The Parking Garage

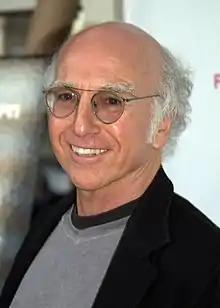
A bald man with white hair around his ears. He is wearing a black suit, blue shirt, glasses and a red tie.

"The Parking Garage" was written by Larry David, his fourth writing credit for the season, and was directed by Tom Cherones, his fourth directing credit for the season. It was filmed on the normal "Seinfeld" soundstage. The audience bleachers, Jerry's apartment and the restaurant set were removed to make room for the new set. Shooting was done from different angles so the entire set was shown. The stage was surrounded by mirrors to make the garage appear larger. Louis-Dreyfus and Seinfeld had their makeup redone between takes while lying on the ground because the shoot was so demanding.